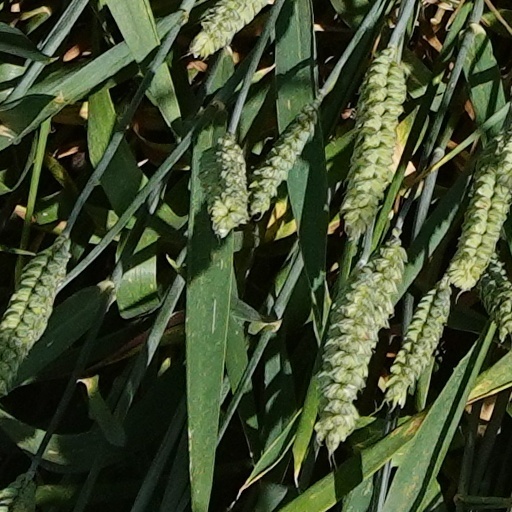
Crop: wheat